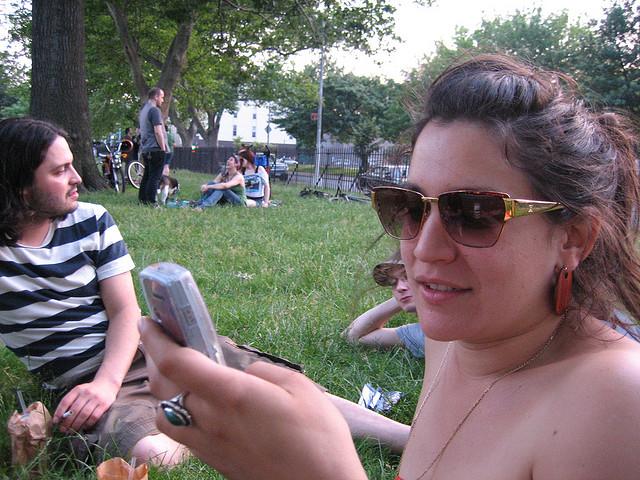
People are sitting in a park while a girl texts on her phone.